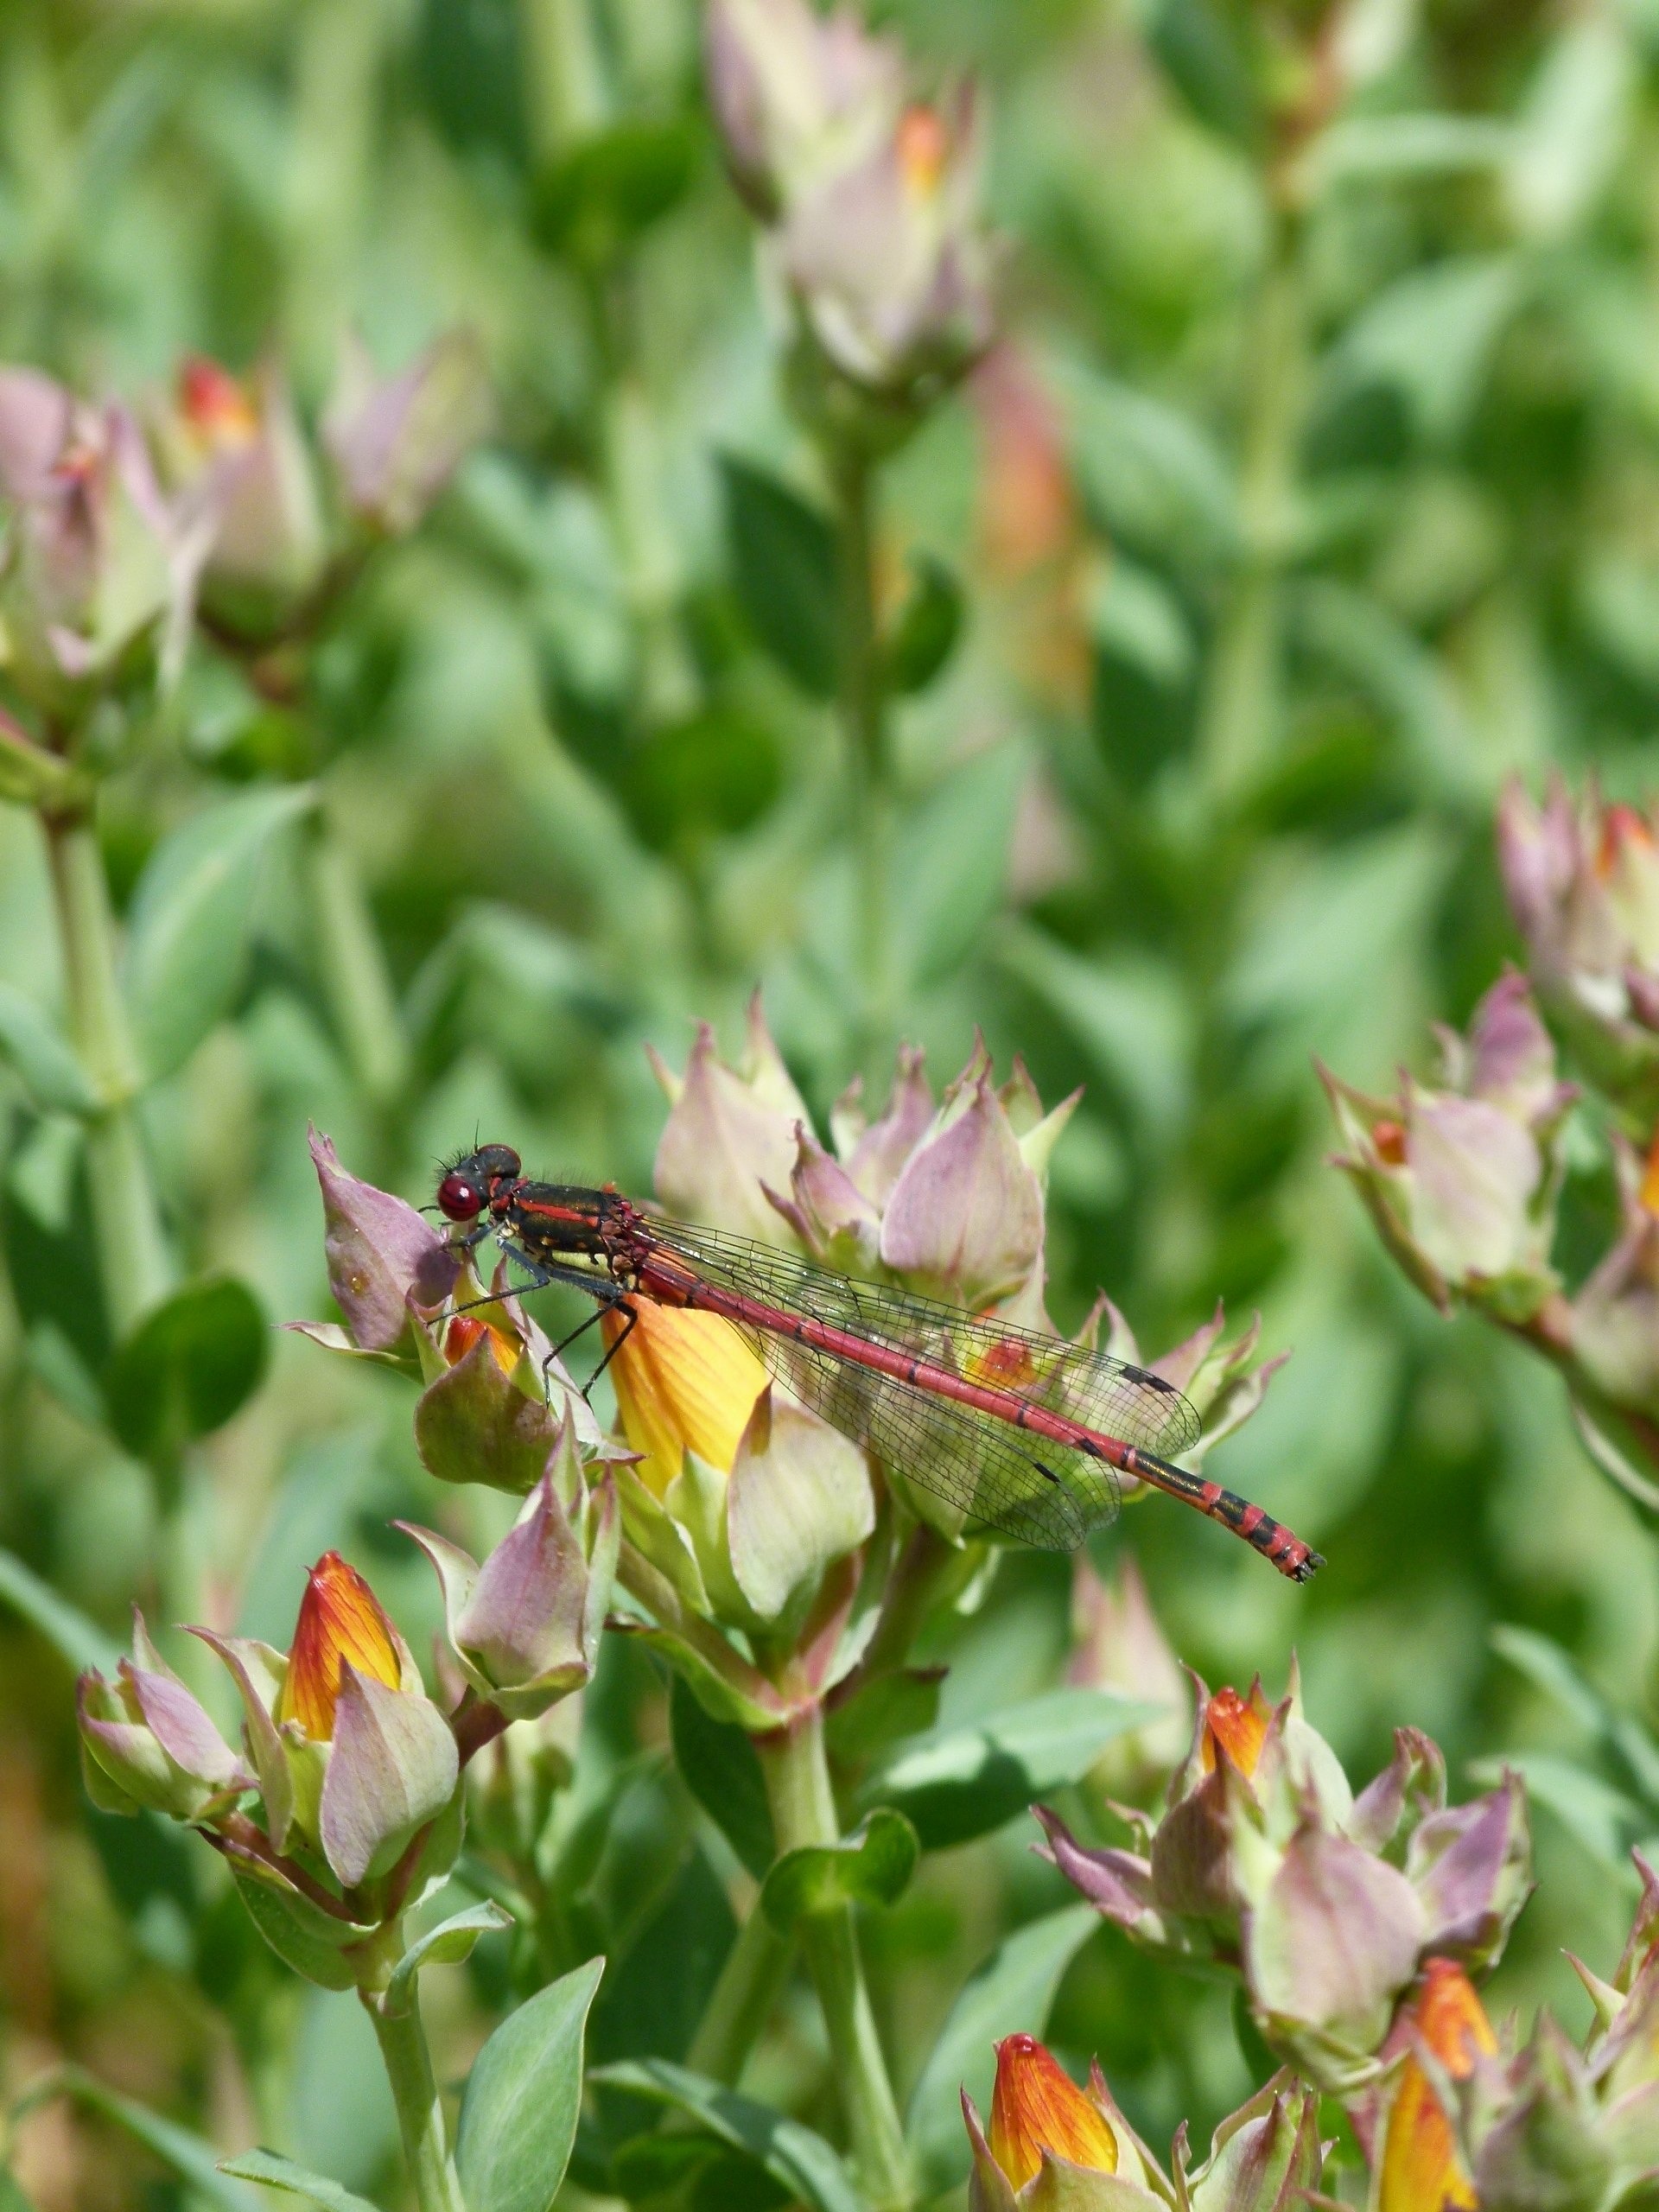
nature, blossom, wing, plant, leaf, flower, animal, fly, summer, wildlife, spring, green, red, insect, bug, botany, colorful, garden, close, flora, fauna, life, yellow flower, wildflower, entomology, shrub, creature, resting, damselfly, macro photography, flowering plant, damsel, land plant, membrane winged insect, red damsel, damsel fly